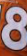
Number: 8